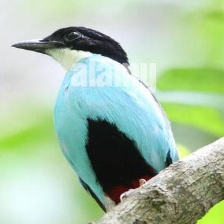
Species: AZURE BREASTED PITTA
Scientific name: PITTA STEERII